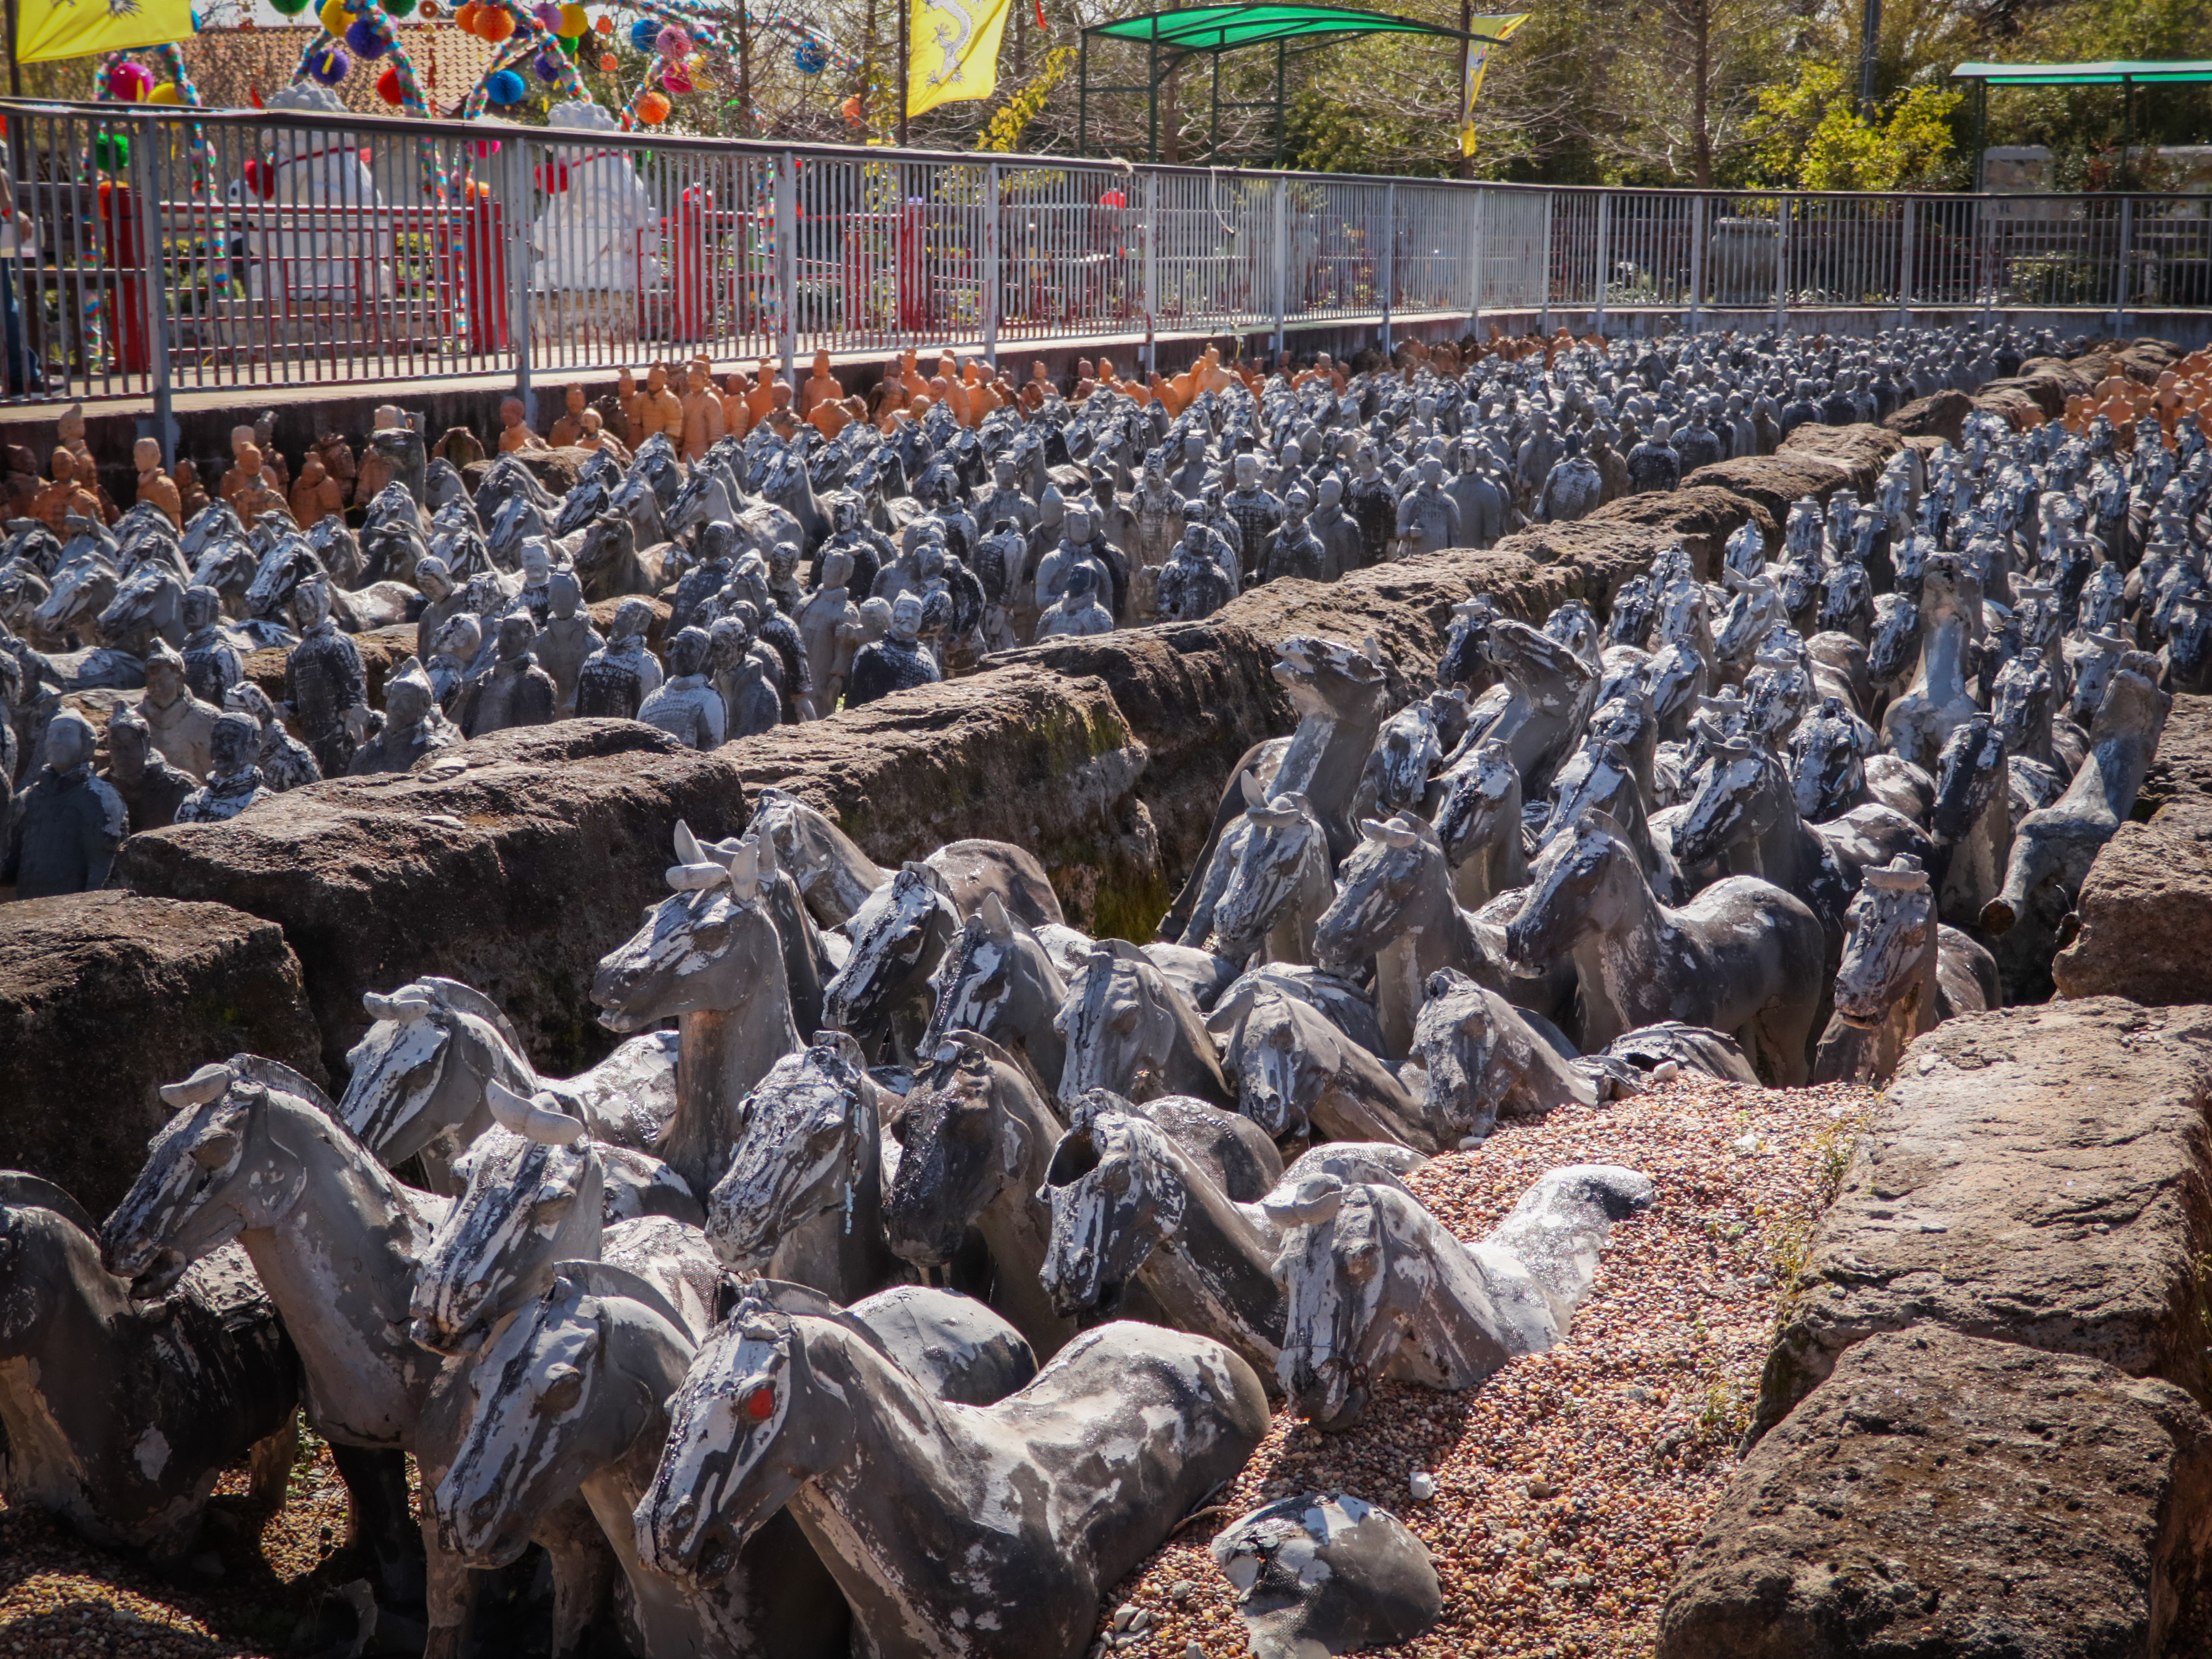
chinese, art, canon, xc10, rock, plant